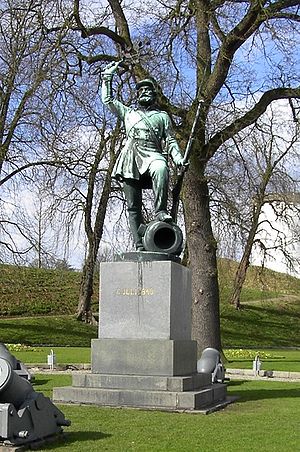
Fredericia
Fredericia ved Lillebælt er en større by i Sydjylland med 40.981 indbyggere. Den er hovedby i Fredericia Kommune og ligger i Region Syddanmark. Fredericia blev grundlagt som en fæstning. Det kan ses i dag: gaderne ligger vinkelret på hinanden, og Fredericias centrum omkranses af et af Nordeuropas bedst bevarede voldanlæg fra 1600-tallet, der kun kan sammenlignes med Fredrikstad i Norge.